Thermal oxidizer

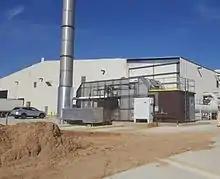
Thermal oxidizer installed at a factory.

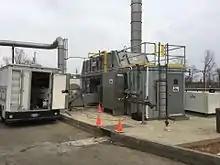
Preassembled process unit for air pollution control, i.e., a thermal oxidizer, being installed at a work site.

A thermal oxidizer (also known as thermal oxidiser, or thermal incinerator) is a process unit for air pollution control in many chemical plants that decomposes hazardous gases at a high temperature and releases them into the atmosphere.